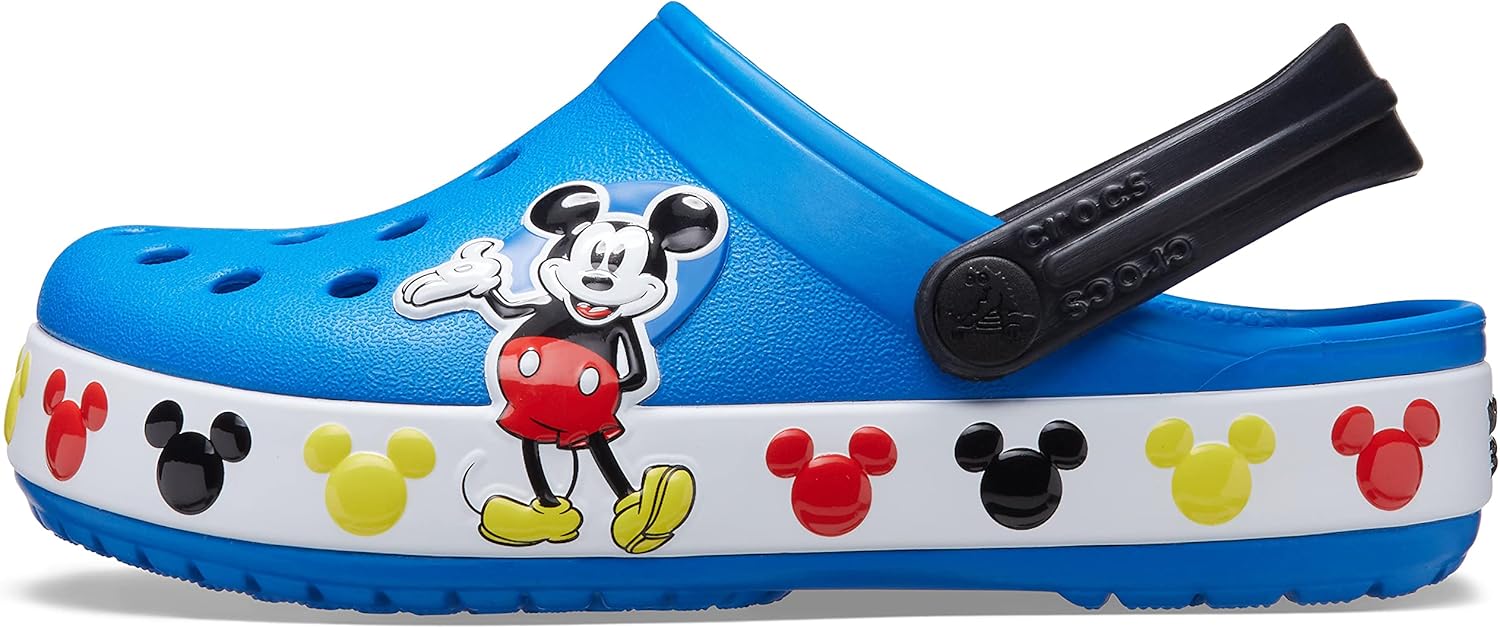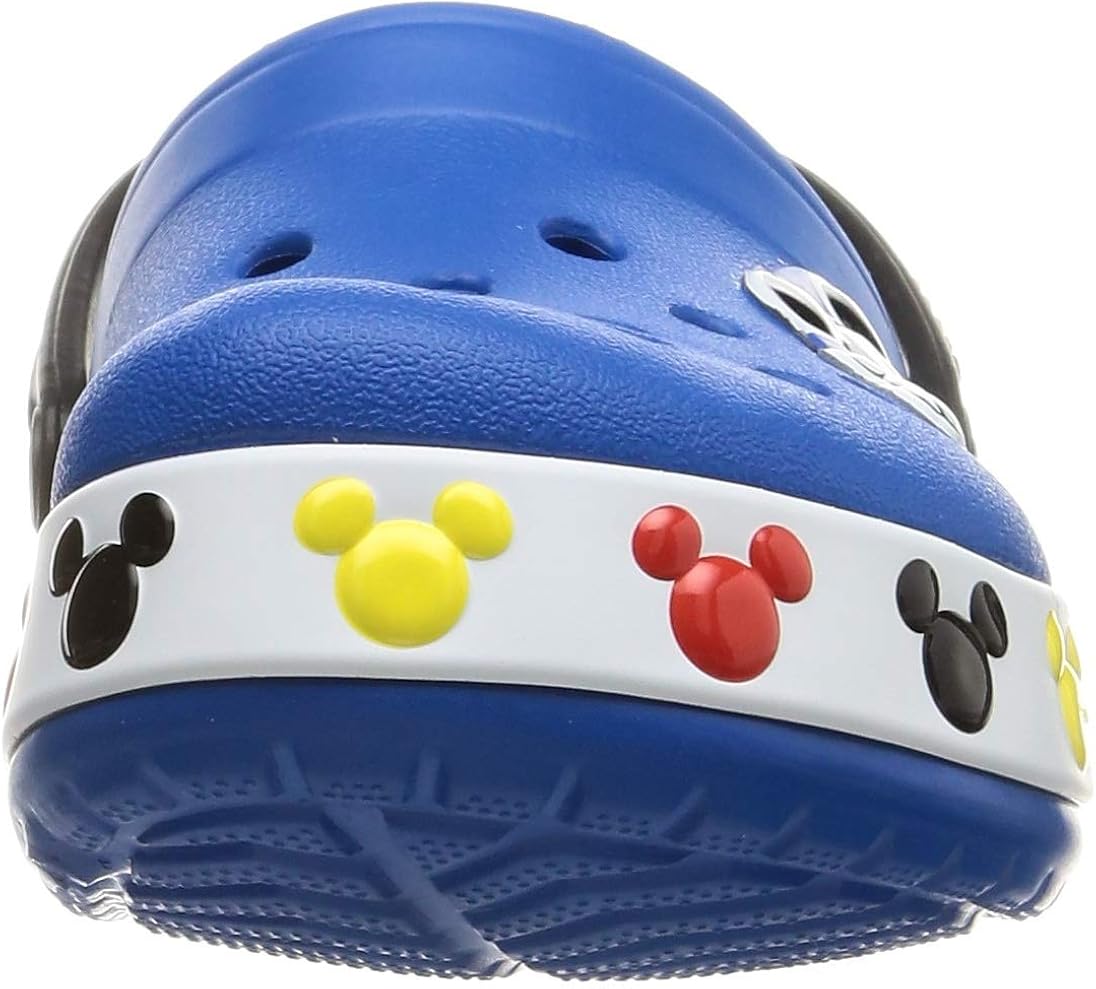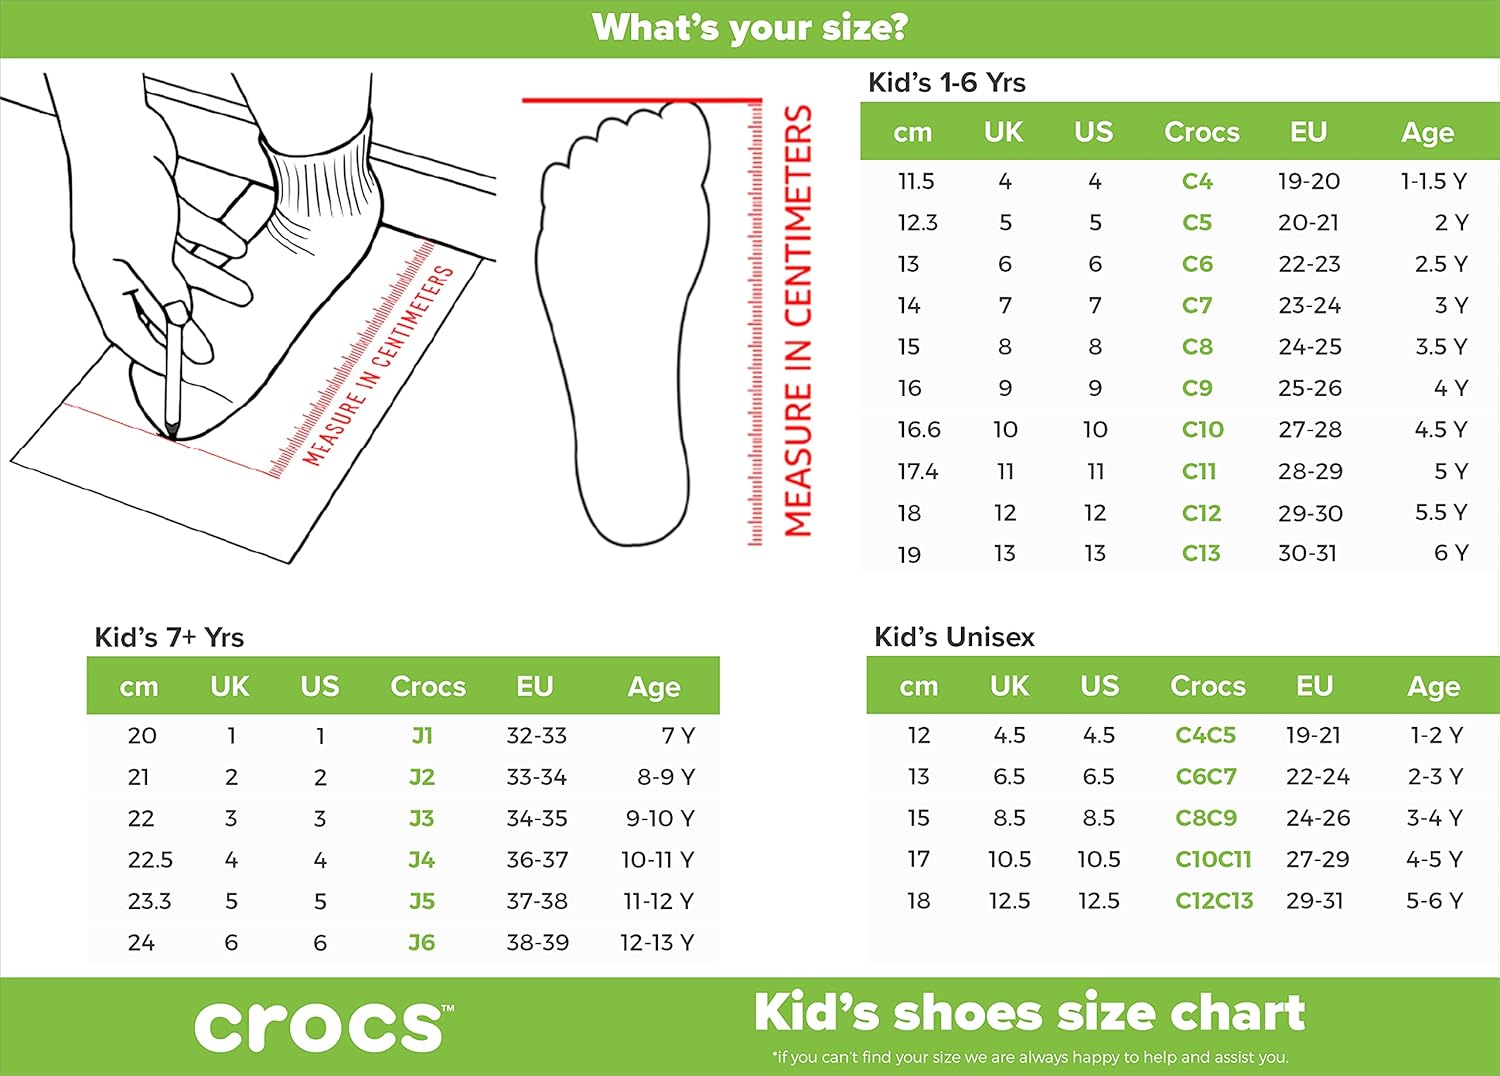
Crocs Kid's Disney Clog | Mickey Mouse and Minnie Mouse Shoes
Category: AMAZON FASHION
Disney’s Minnie Mouse has been charming fans of all ages for more than 90 years, and this new clog is the perfect day-to-day summer hit for the little Disney fan in your life. Crocs Fun Lab styles feature original character-rich graphics and other inspired designs to help kids express themselves and engage new friends, resulting in more fun for the little ones.
Features: 100% Croslite | Imported | Ethylene Vinyl Acetate sole | Heel measures approximately 0.79" | COMFORTABLE KIDS' SHOES: These Disney Crocs kids shoes are the slip-on shoes that kids need to start a comfort revolution around the world. They're the perfect playground shoe or walking shoe for your child. | LIGHTWEIGHT AND FUN WATER SHOES: These Crocs for kids feature lightweight Iconic Crocs Comfort. Ventilation ports add breathability and help shed water and debris quickly, making these the perfect water shoes. | WHAT SIZE SHOULD I BUY?: These shoes offer a relaxed fit and we recommend ordering a size up to the next largest whole size. | DESIGNED TO FIT: These slip-on shoes are easy to take off and on, while being extremely durable. Plus, this walking shoe for kids offers a pivoting heel strap for a more secure fit. | PERSONALIZATION: Add Jibbitz shoe charms to your Crocs to show your unique style and creativity! From well-known characters to food and more - express yourself.